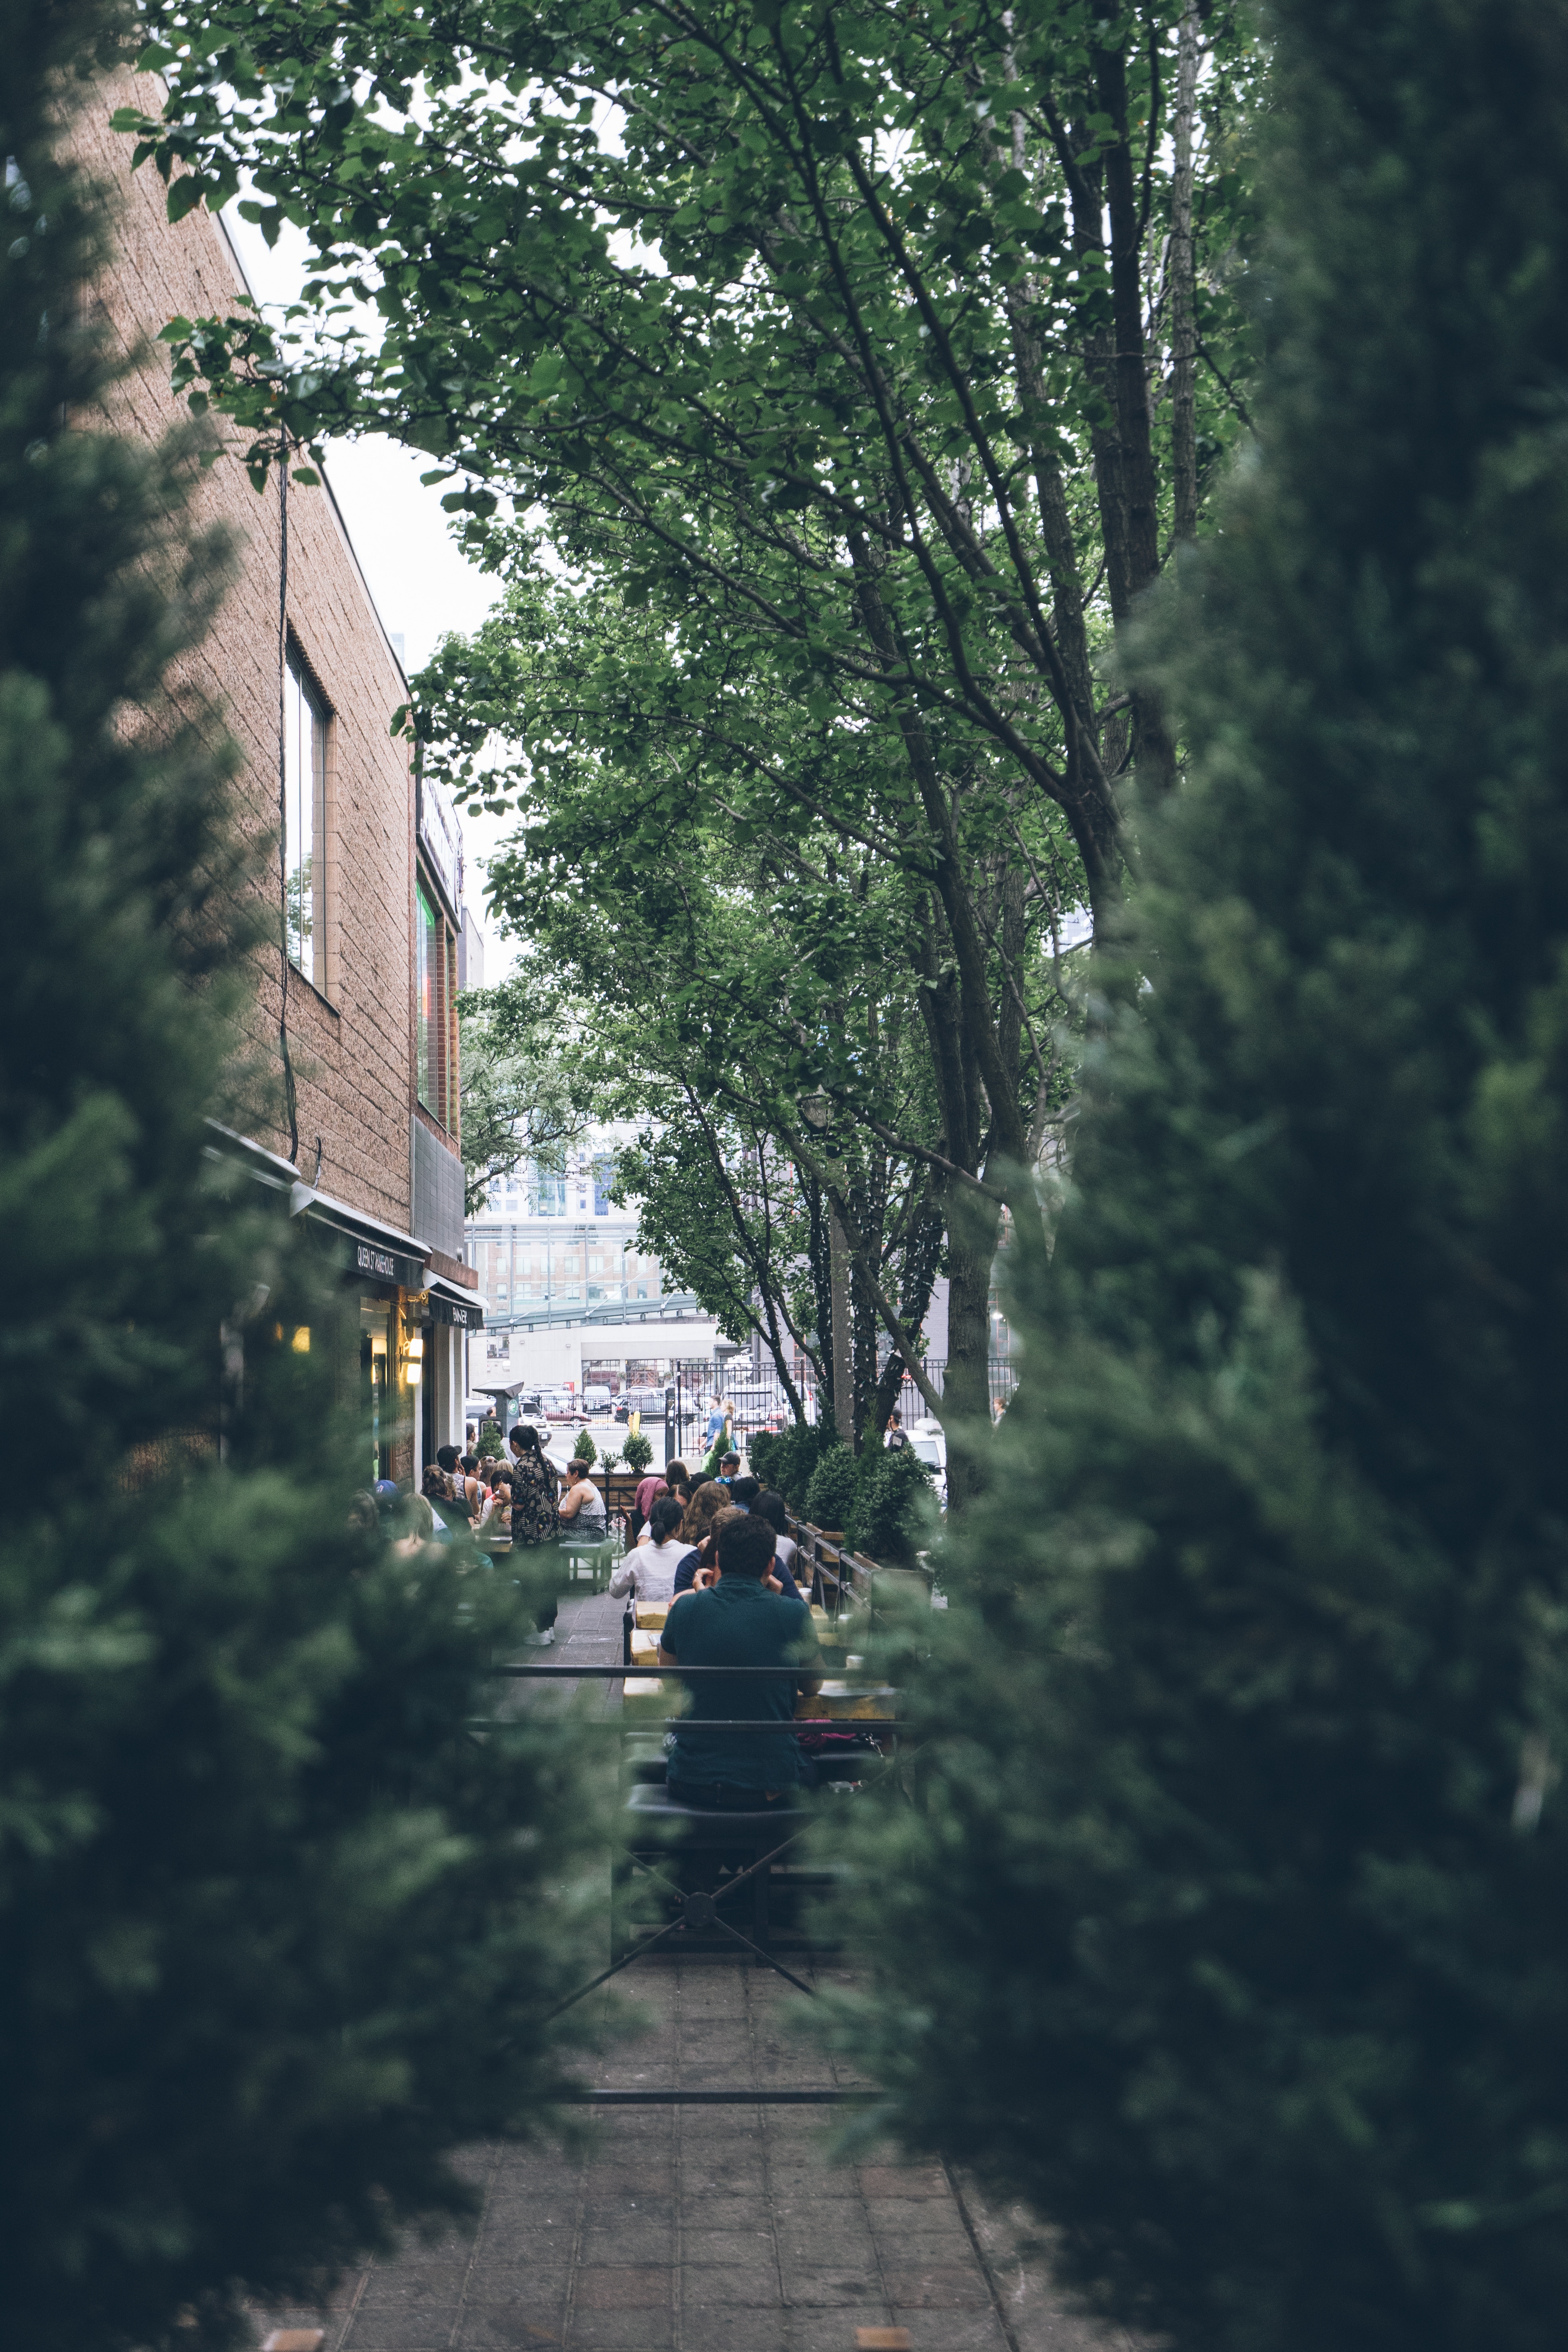
tree, road, street, flower, autumn, waterway, infrastructure, rural area, woody plant